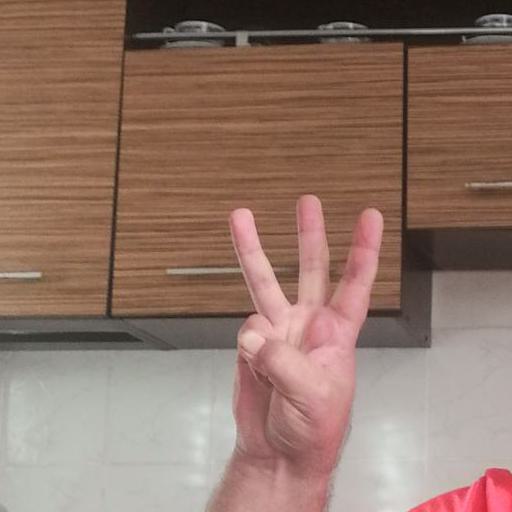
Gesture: three